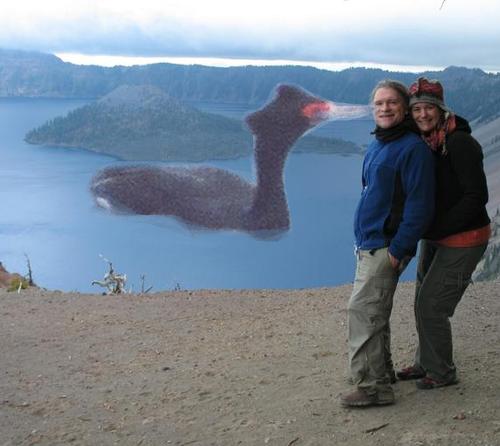
Bird species: Red_faced_Cormorant
Bird type: waterbird
Background: water